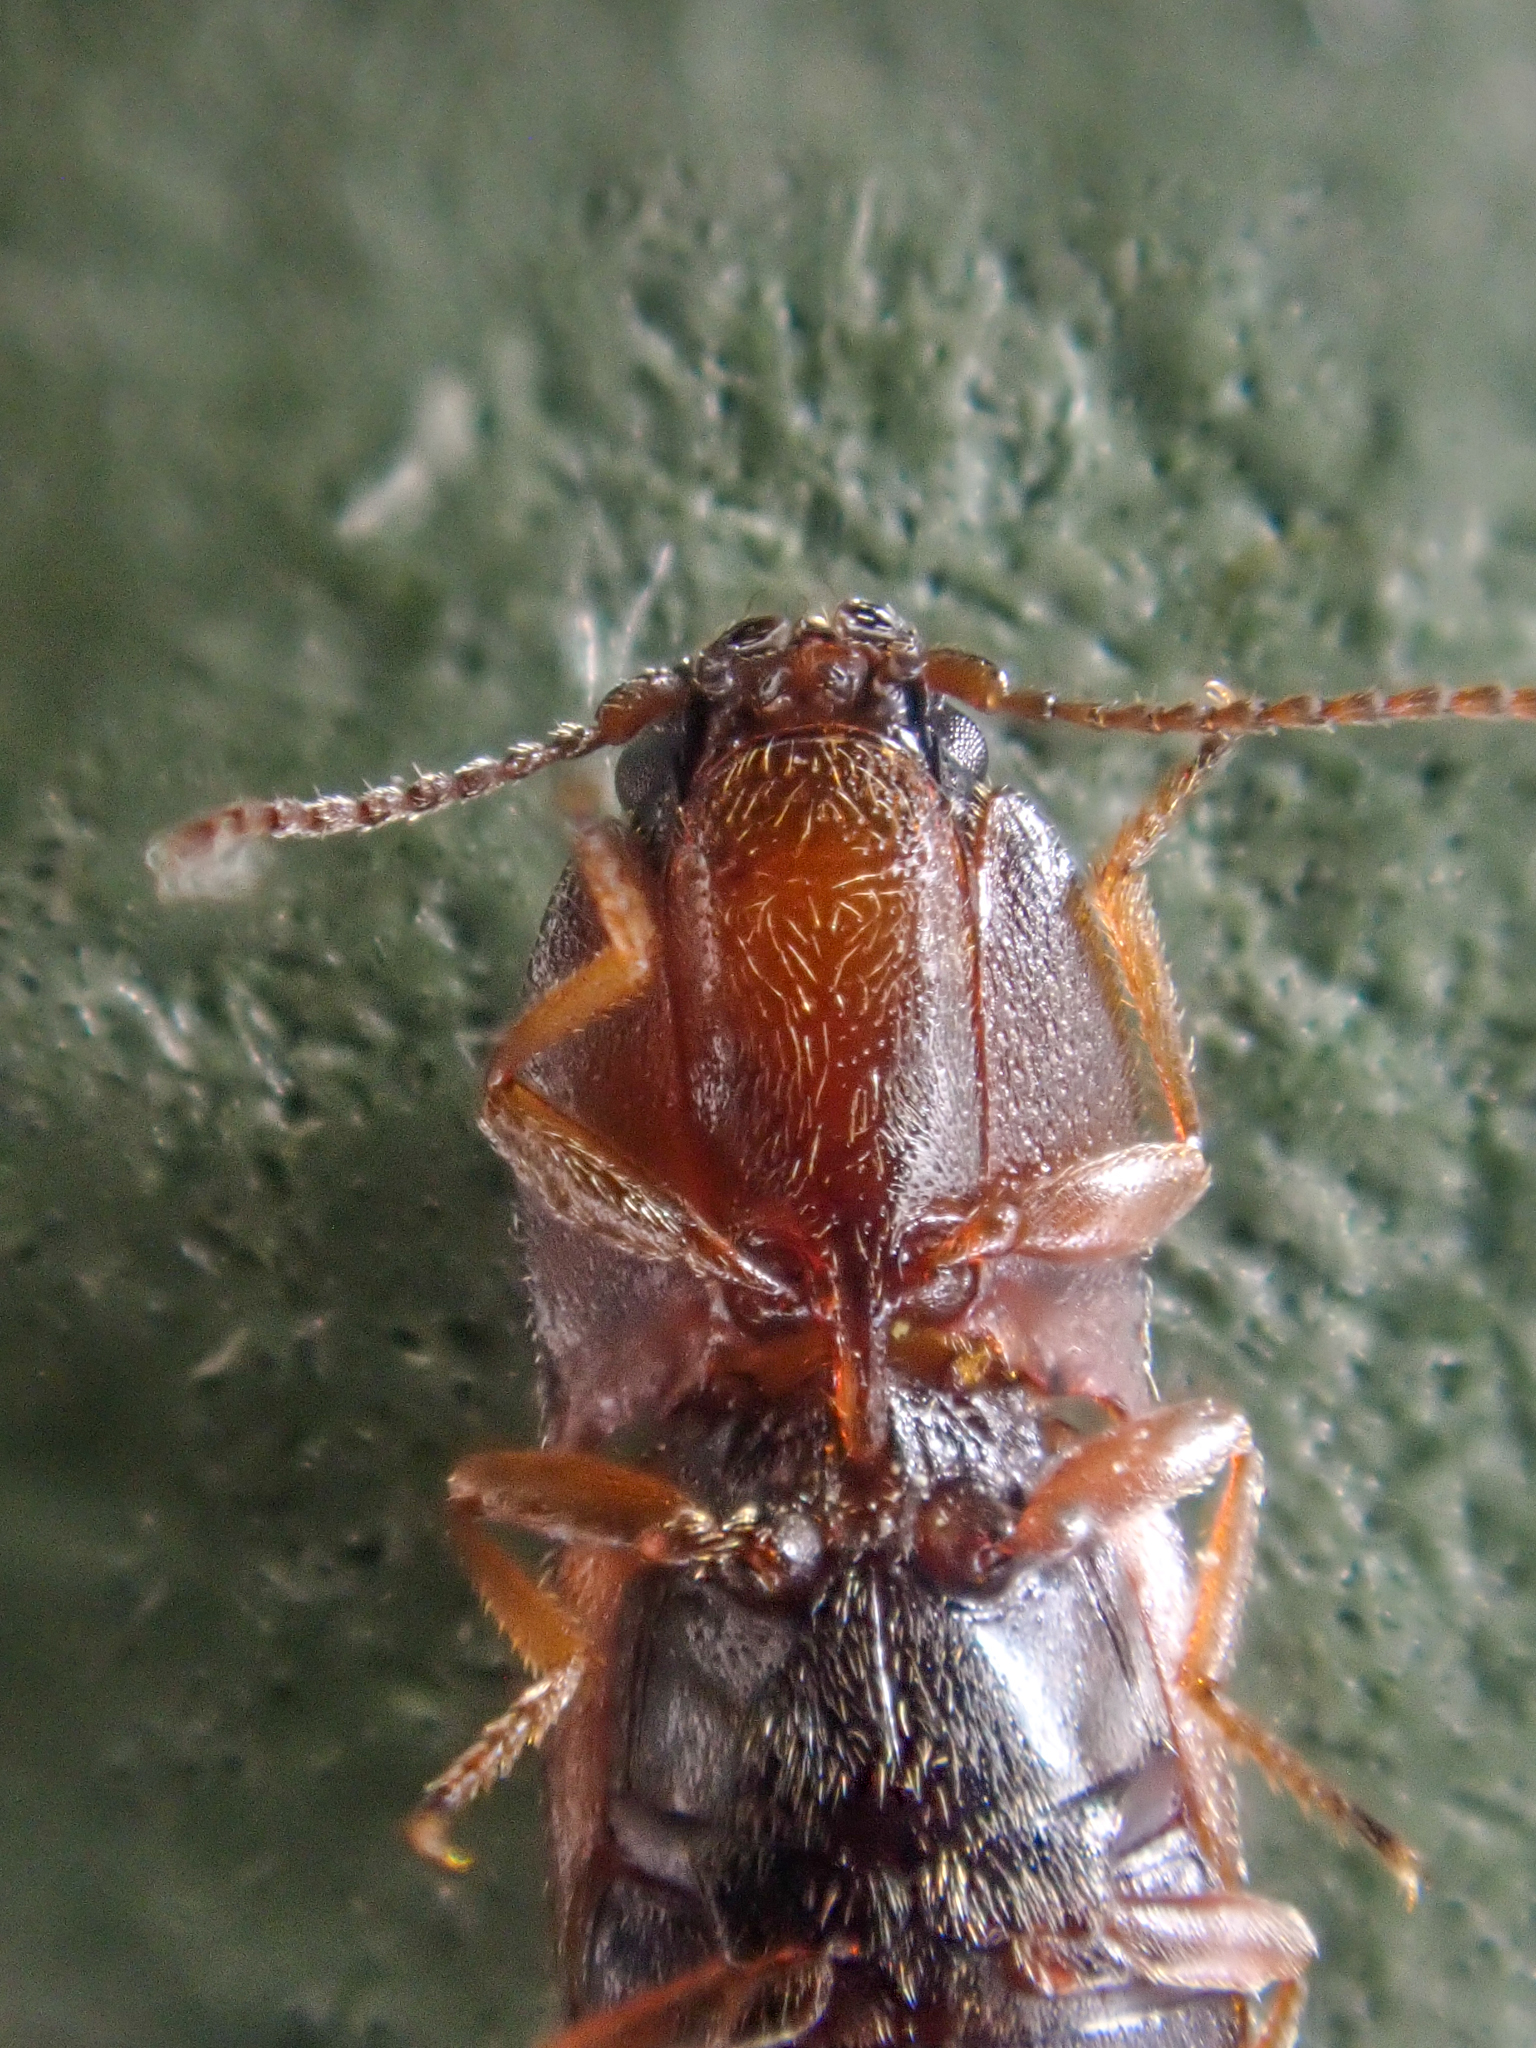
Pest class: clickbeetles_wireworms